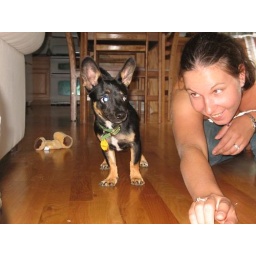
Crazy animal in the house...also have a dog